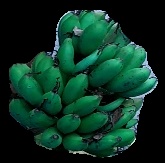
Variety: rasbale
Grade: grade3